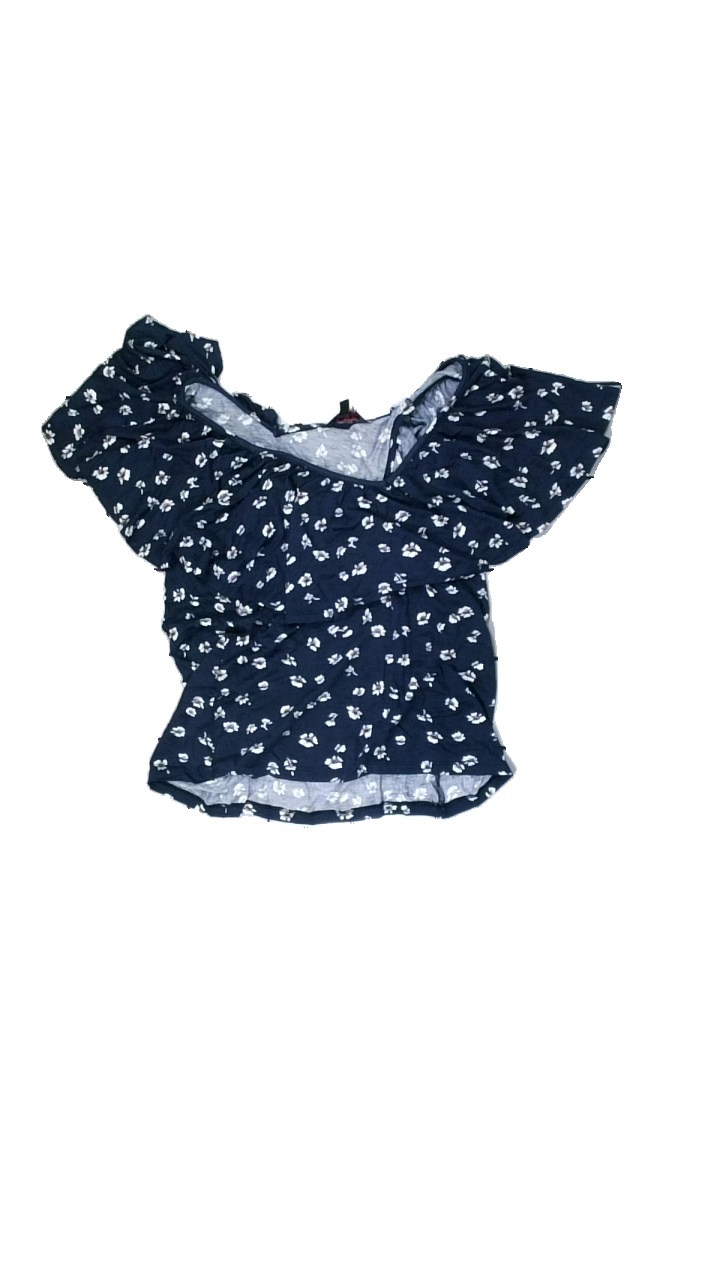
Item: Blouse (Ladies)
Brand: Indiska
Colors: Blue, White
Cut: Regular, C-collar, Loose
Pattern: Floral print
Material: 100% Viscose
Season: All
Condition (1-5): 3
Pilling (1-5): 4
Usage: Recycle
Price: <50